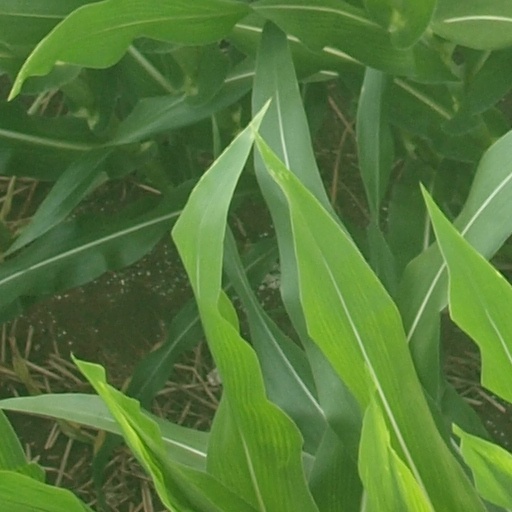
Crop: maize; corn